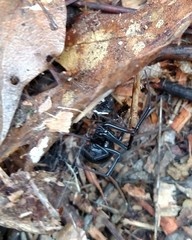
Species: Lactrodectus_hesperus